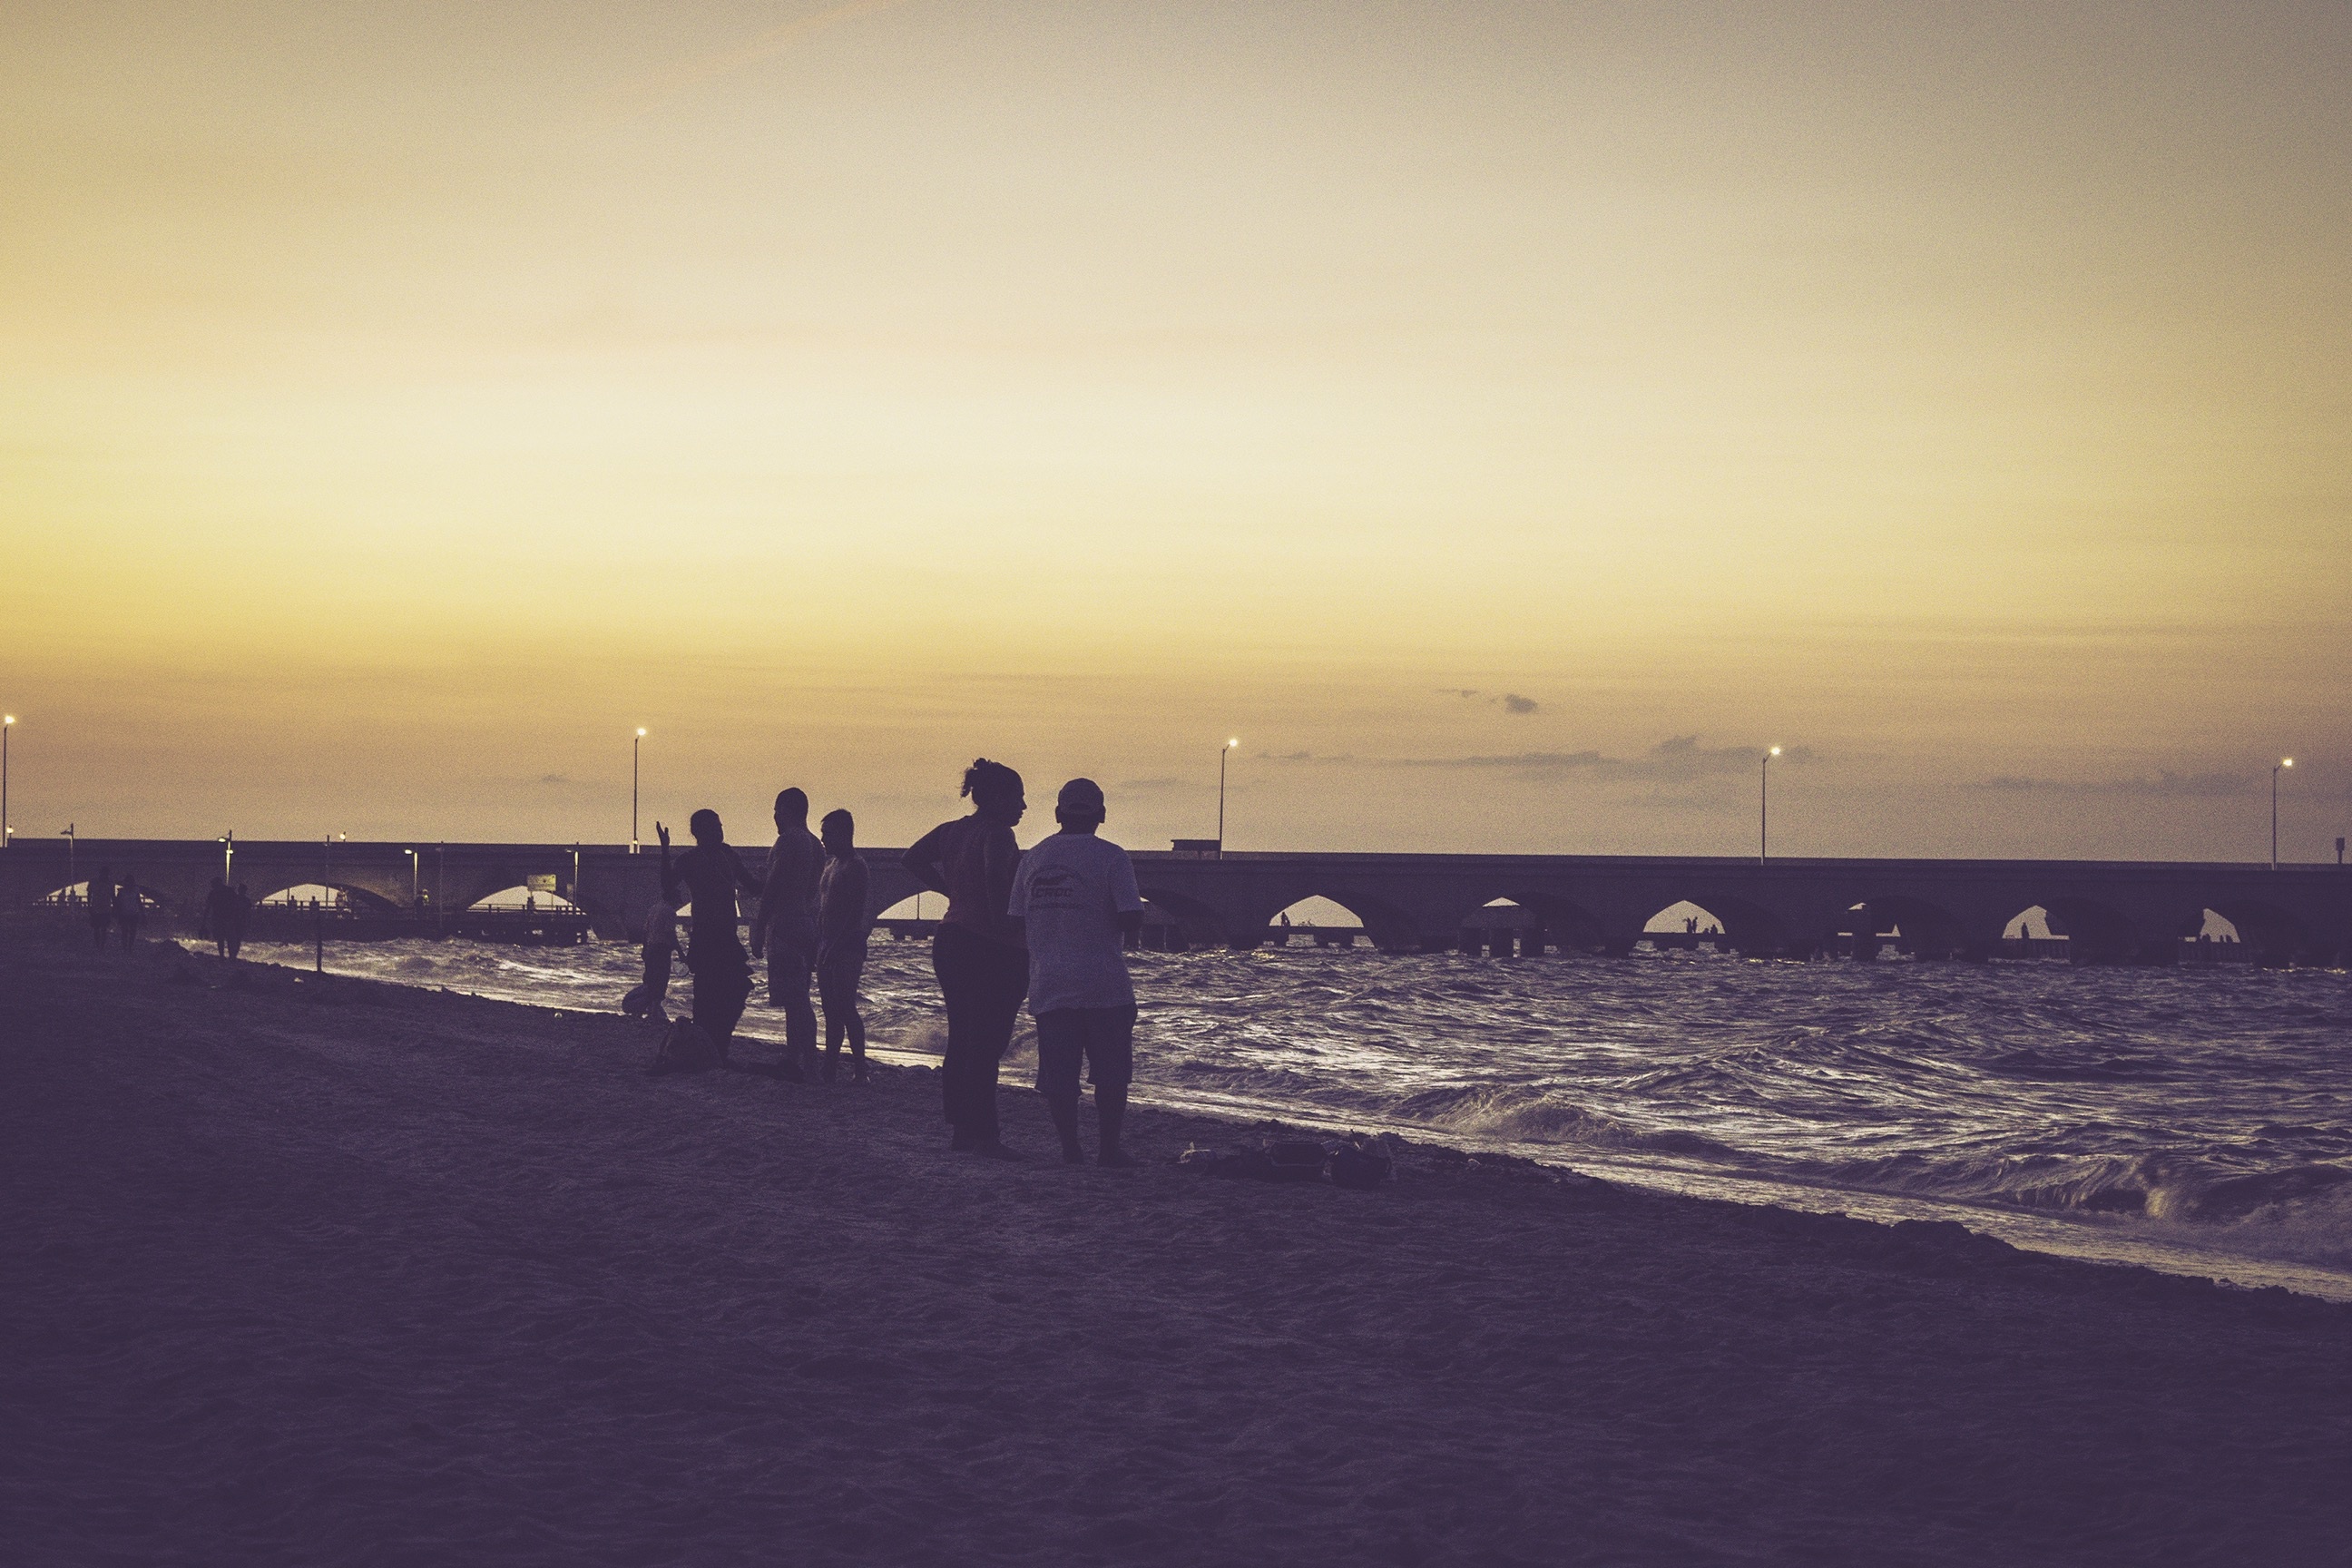
beach, sea, coast, sand, ocean, horizon, silhouette, sunrise, sunset, sunlight, morning, shore, wave, dawn, pier, dusk, evening, tower, bay, body of water, shape, atmospheric phenomenon